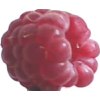
Label: raspberry